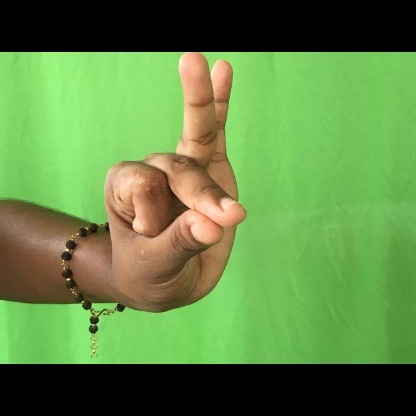
Mudra: Bramaram